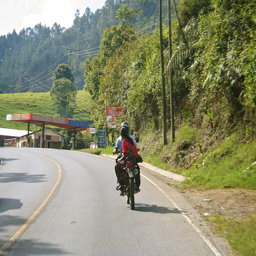
A couple of people riding a motorcycle down a winding road.
Two people driving a motorcycle on a street.
there are two people riding the same motorcycle together
Two people riding down the road on a motorcycle
Two people are sharing a bike-ride together on the road.